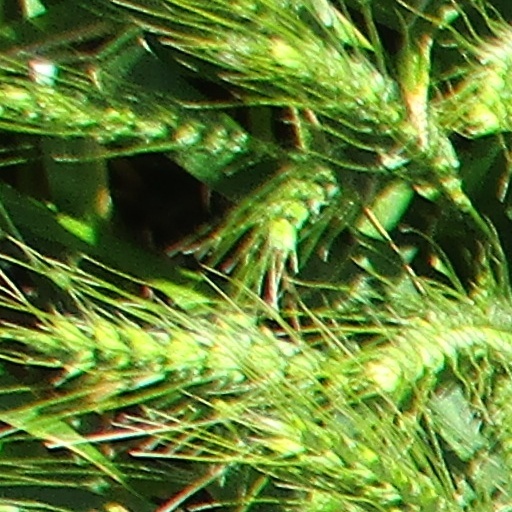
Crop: wheat